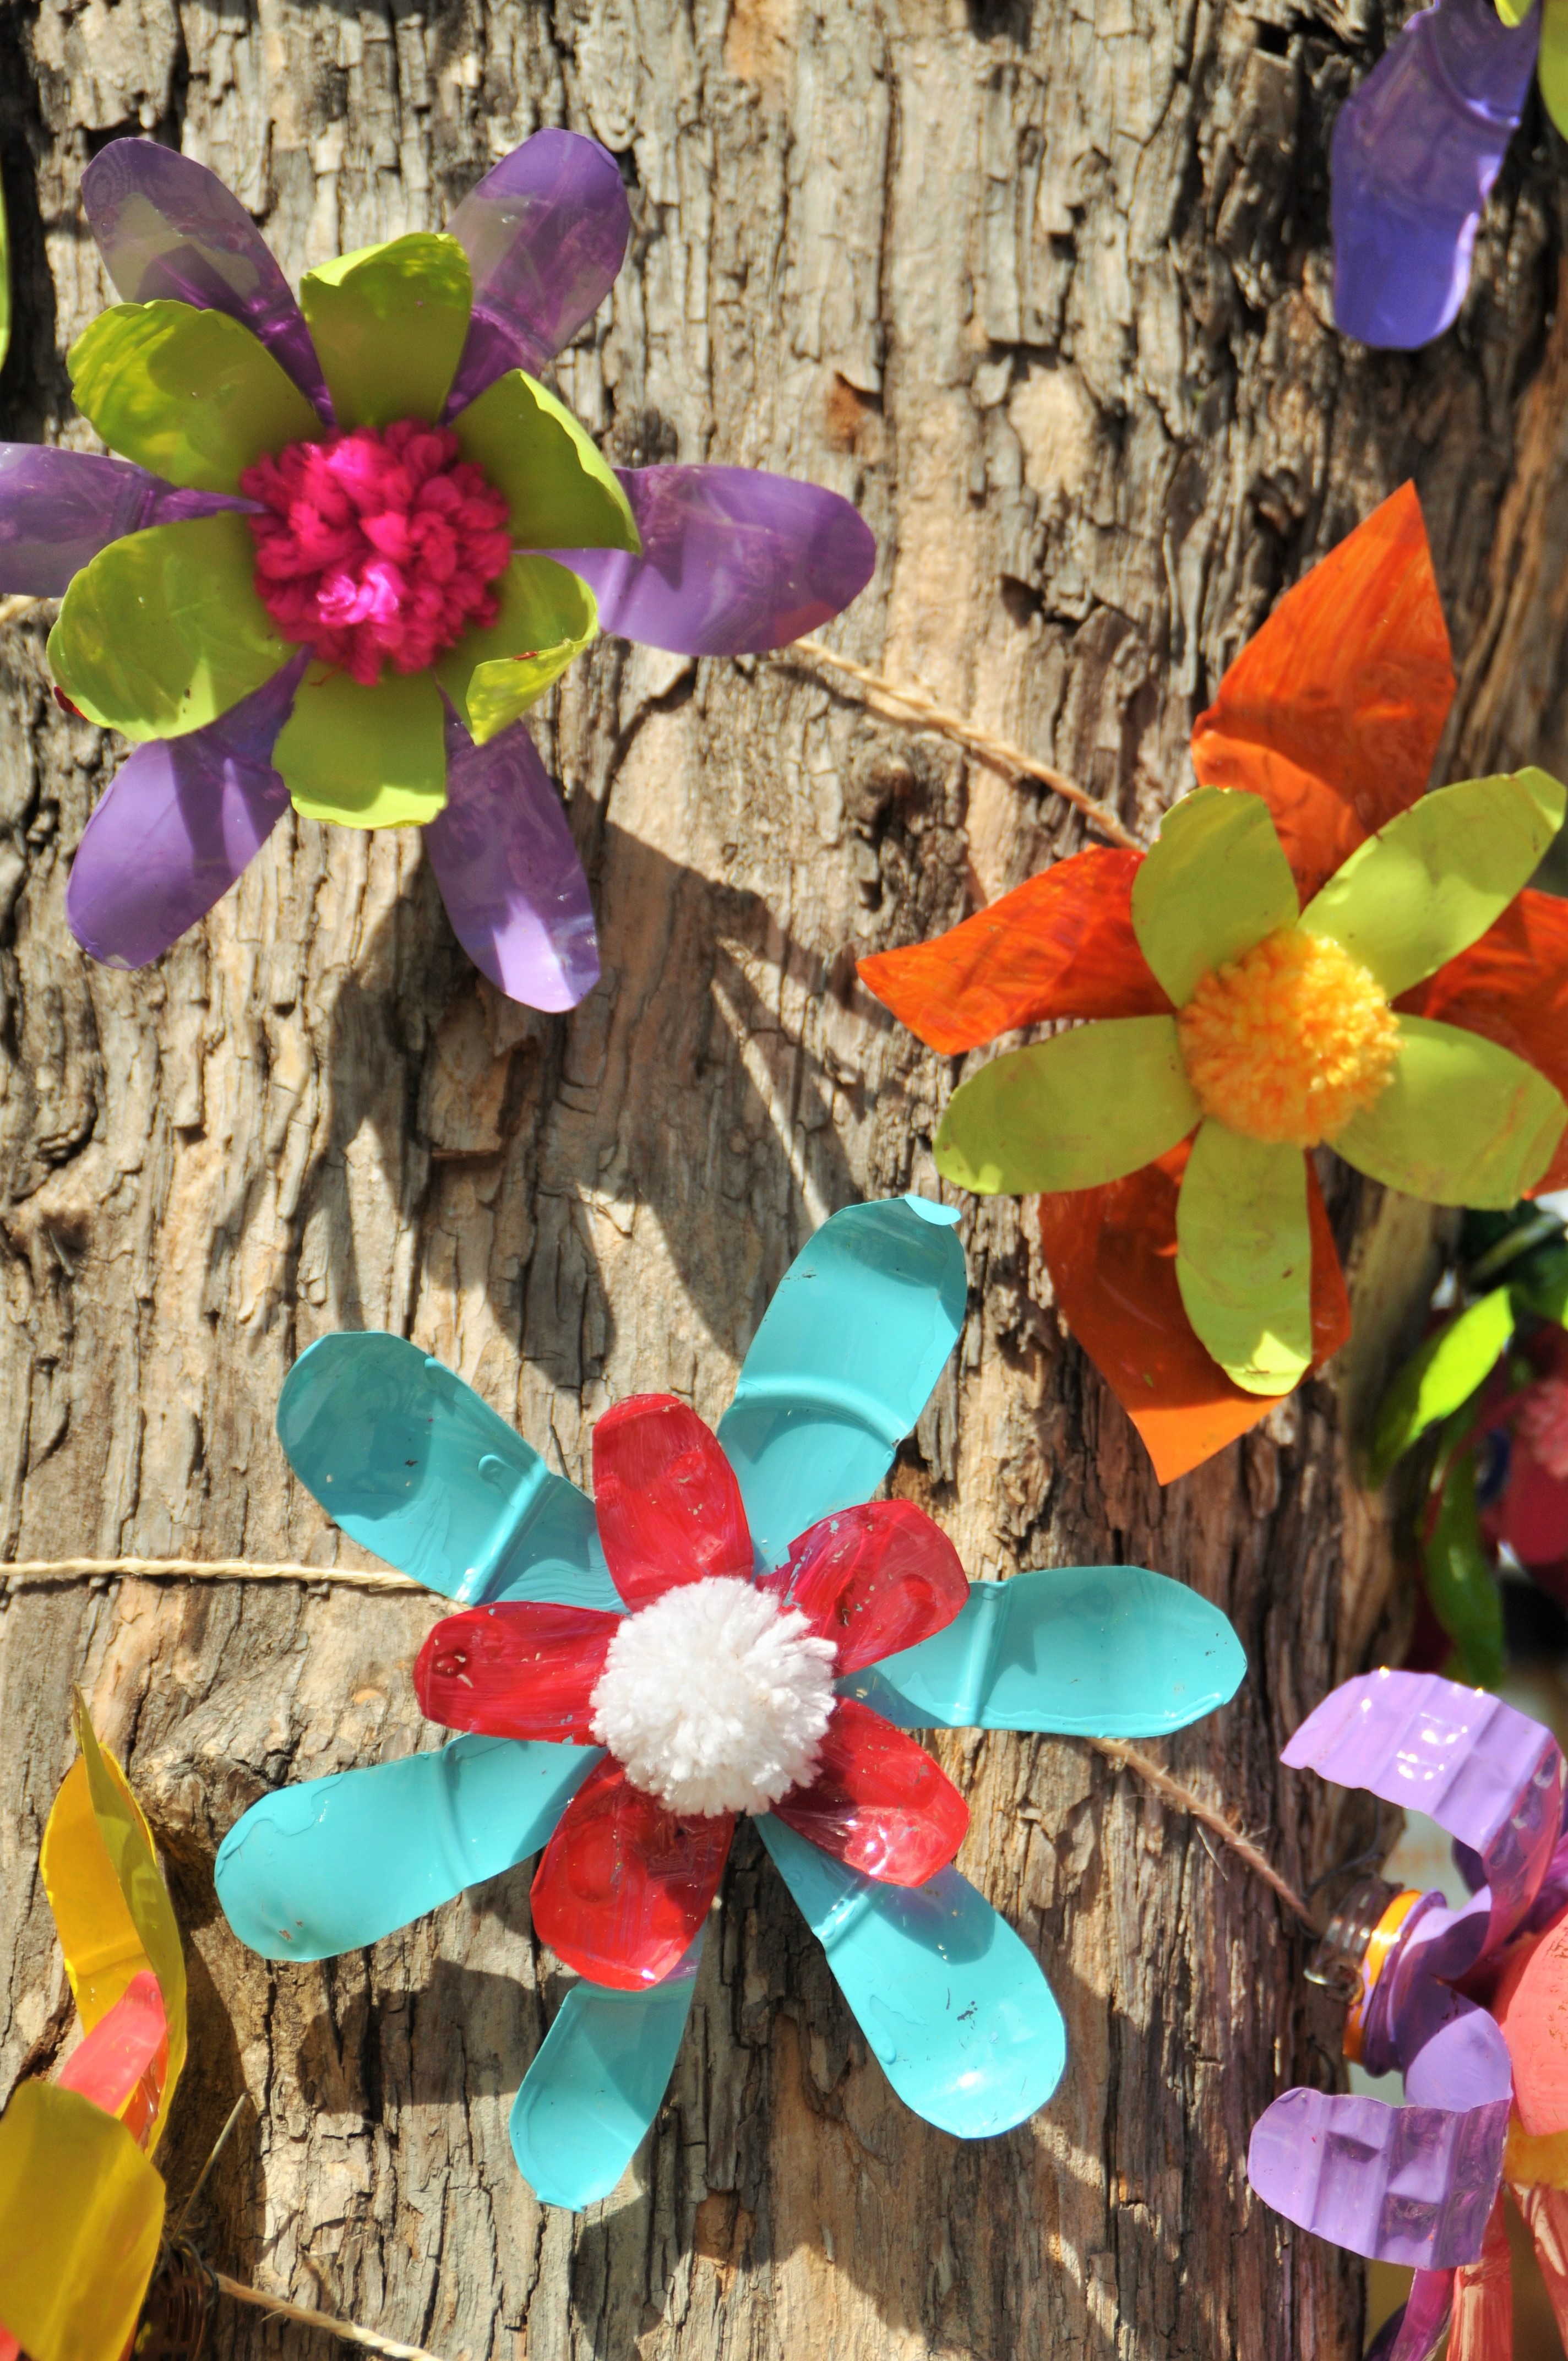
abstract, plant, plastic, flower, petal, color, flora, street art, art, upcycling